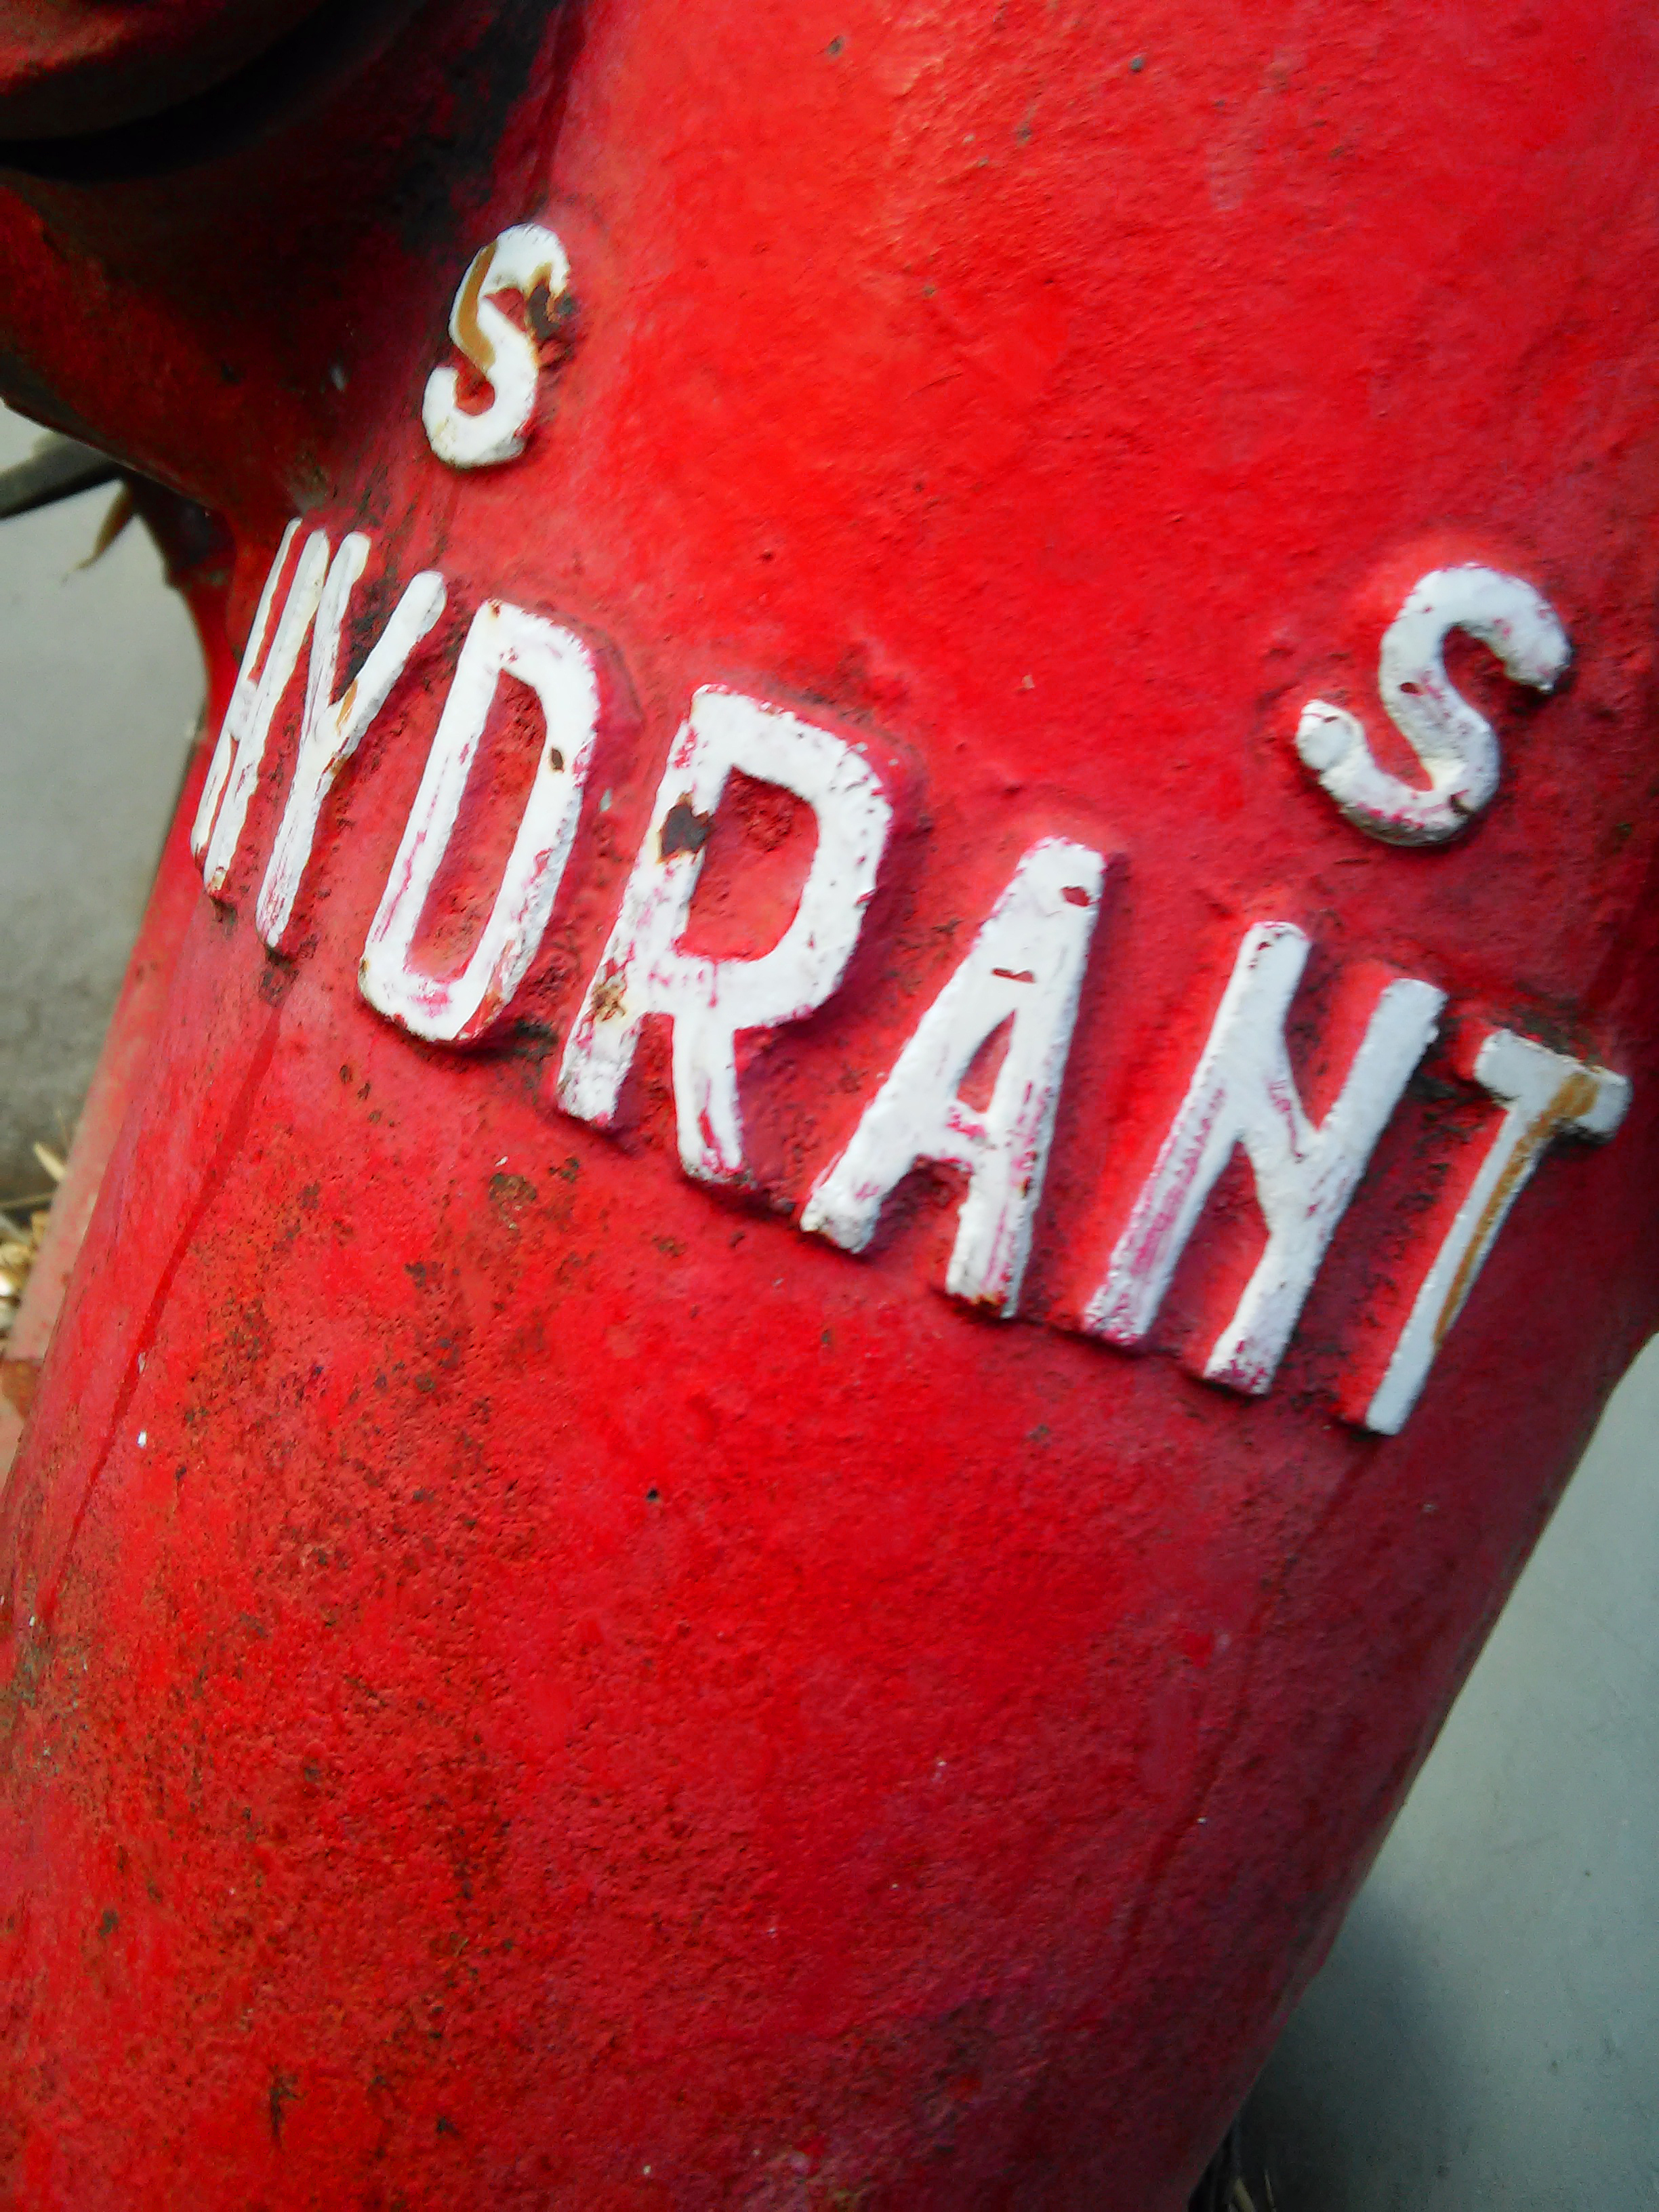
hydrant, water, fire, red, font